Hristo G. Danov

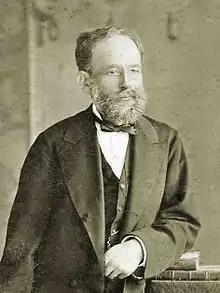

Hristo Gruev Danov (27 August 1828 – 11 December 1911) was a Bulgarian enlightener, teacher and book publisher of the Bulgarian National Revival who is regarded as the father of organized book publishing in the Bulgarian lands and hailed as the "Bulgarian Gutenberg". After the Liberation of Bulgaria in 1878, he was also a politician and mayor of Plovdiv.